Womelsdorf, Pennsylvania

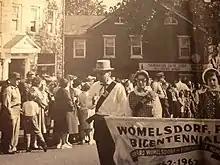
Womelsdorf Parade 1962.

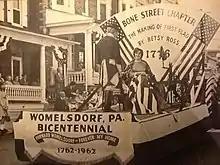
Womelsdorf parade 1962, Betsy Ross float.

The area had been occupied by Native American peoples before European colonization. German immigrant John Womelsdorf founded the community in 1762. It was originally named Middletown, as it was halfway between the cities of Lebanon and Reading, but roughly 50 years later the name was changed to Womelsdorf in honor of its founder.